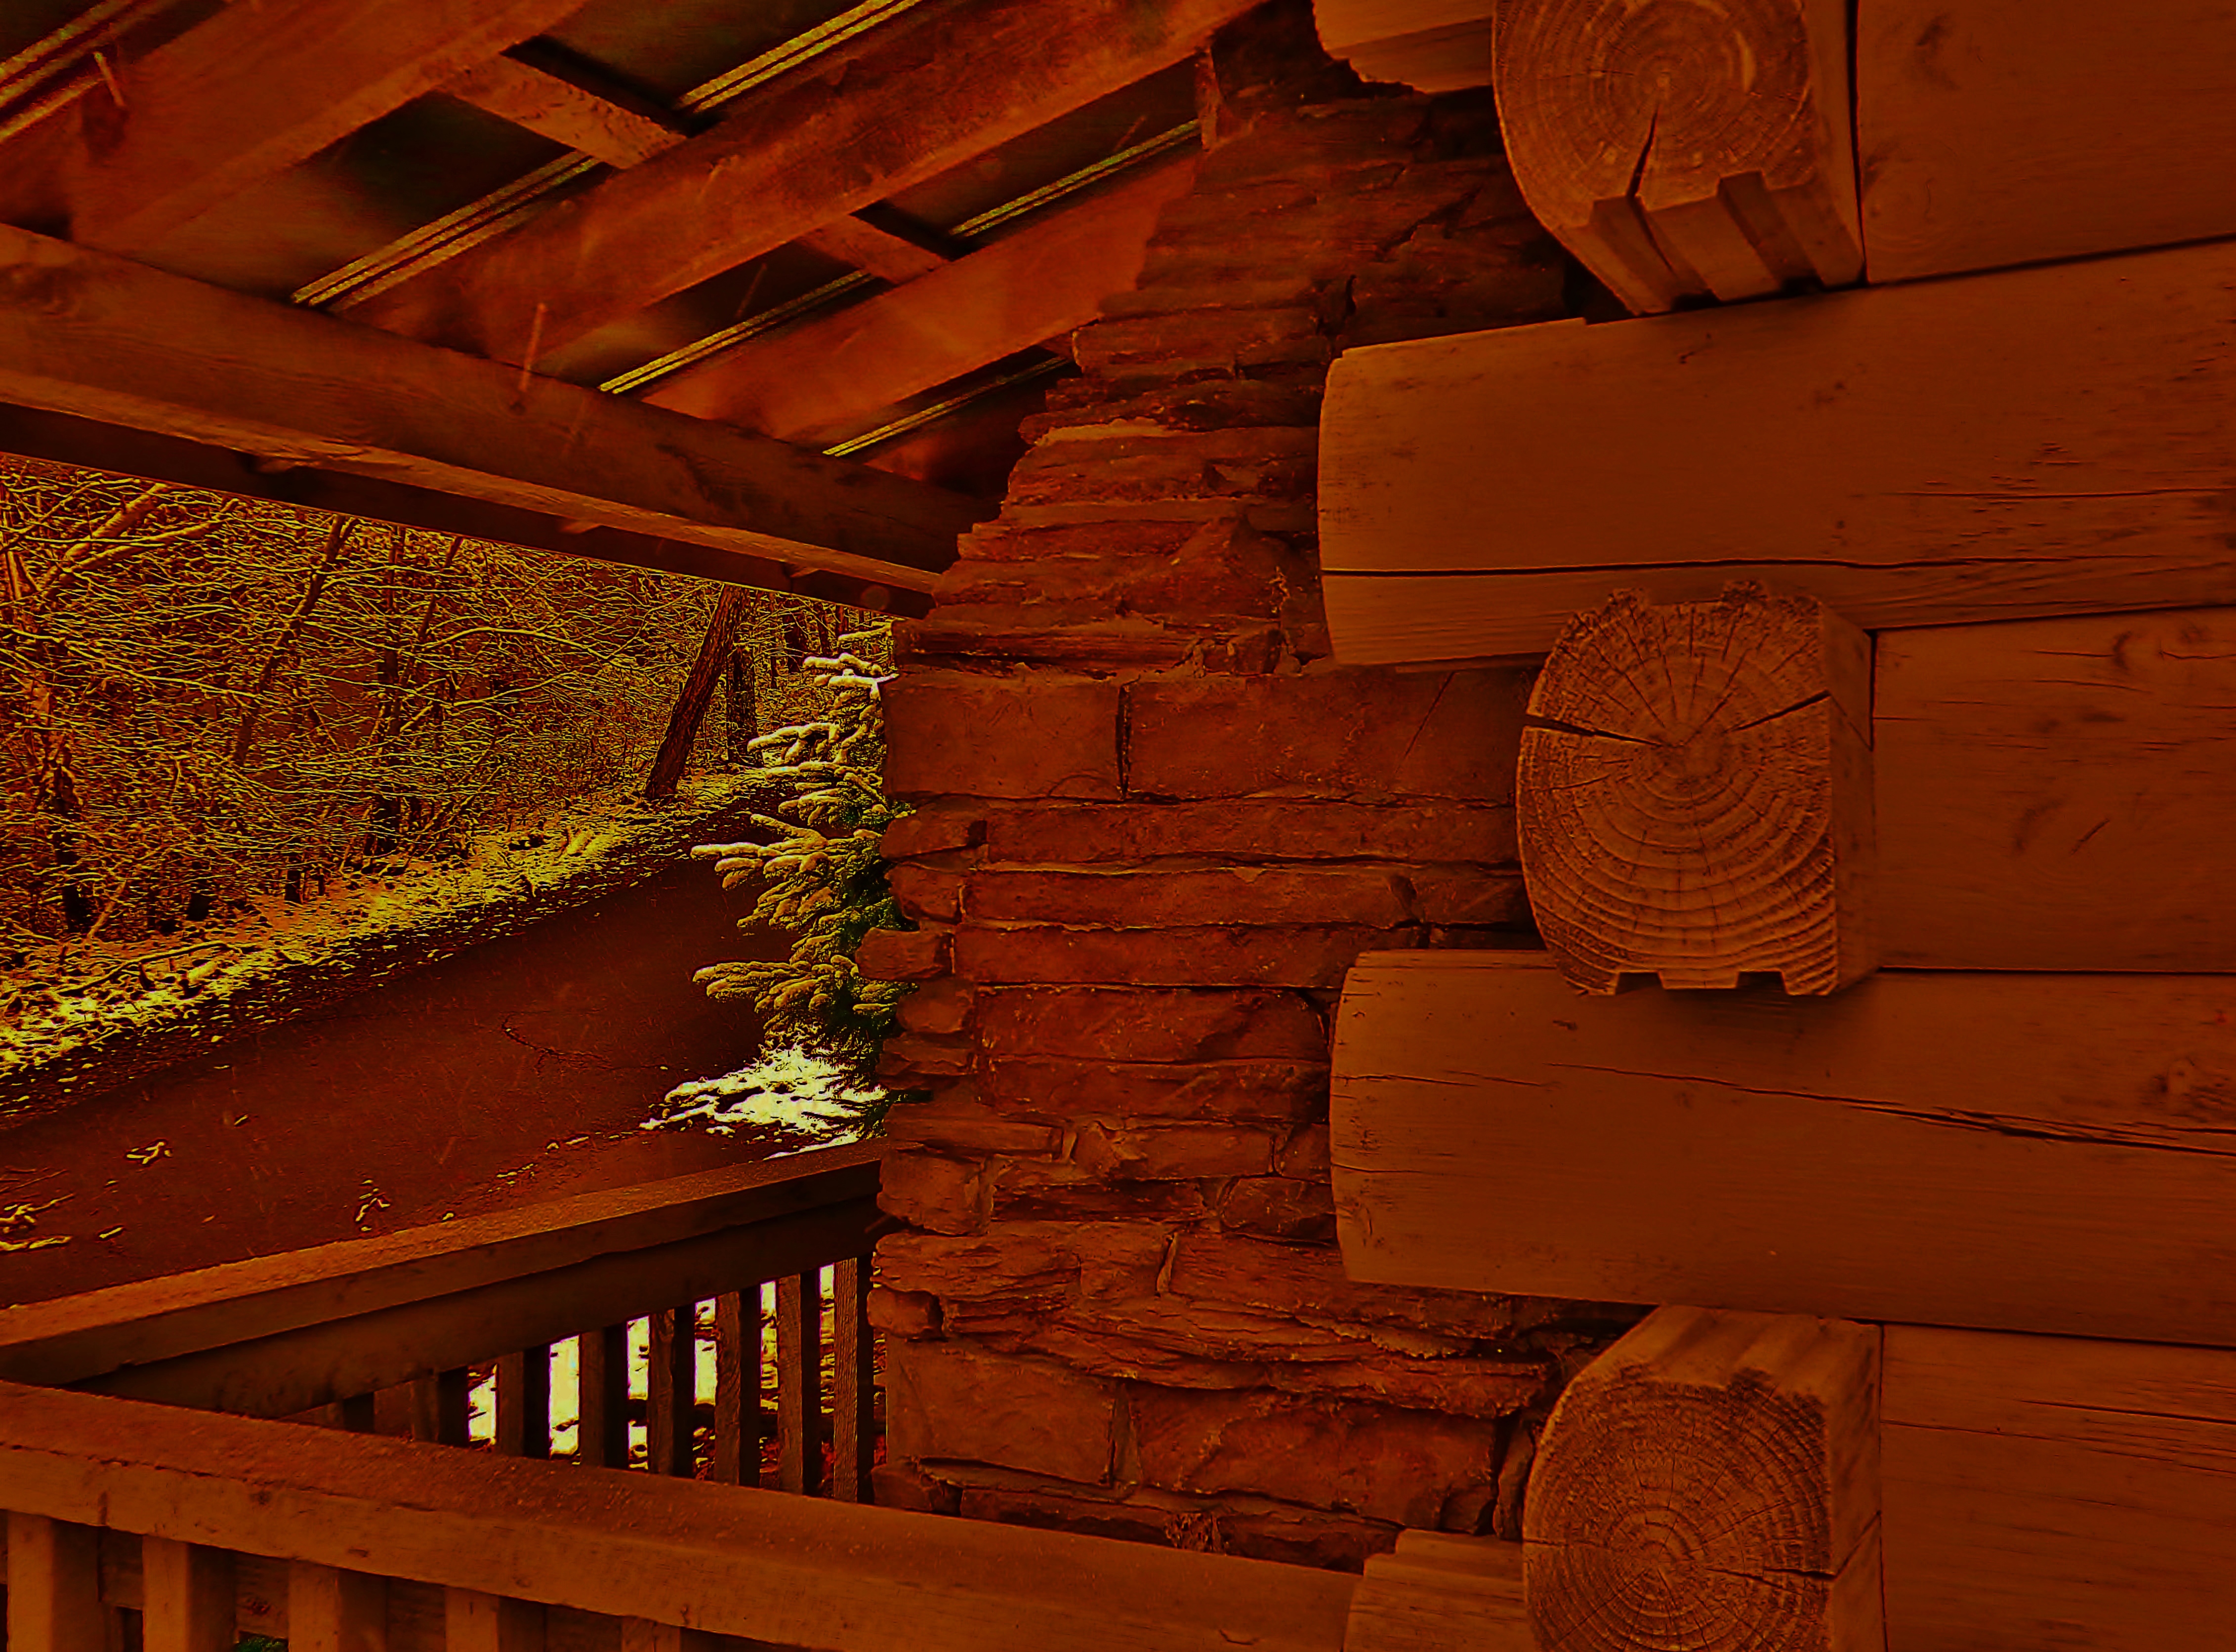
wood, house, wall, beam, peaceful, calm, serene, brick, material, enchanting, secluded, private, log cabin, quiet, alluring, awardtree, inviting, tanquil